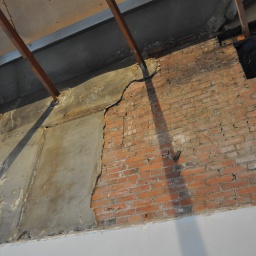
Demolition of the McNichols building in preparation for the interior redesign/rebuild by tres birds workshop.